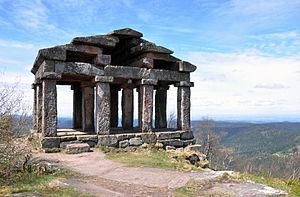
Sommet du Donon (altitude 1009 mètres)